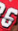
Number: 6